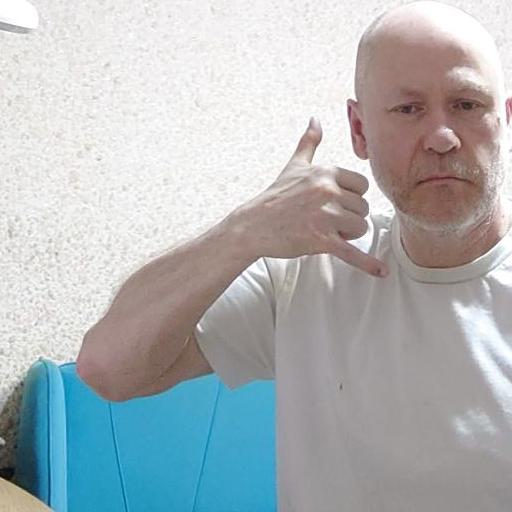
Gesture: call